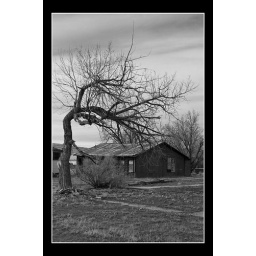
A dead tree watches over a house